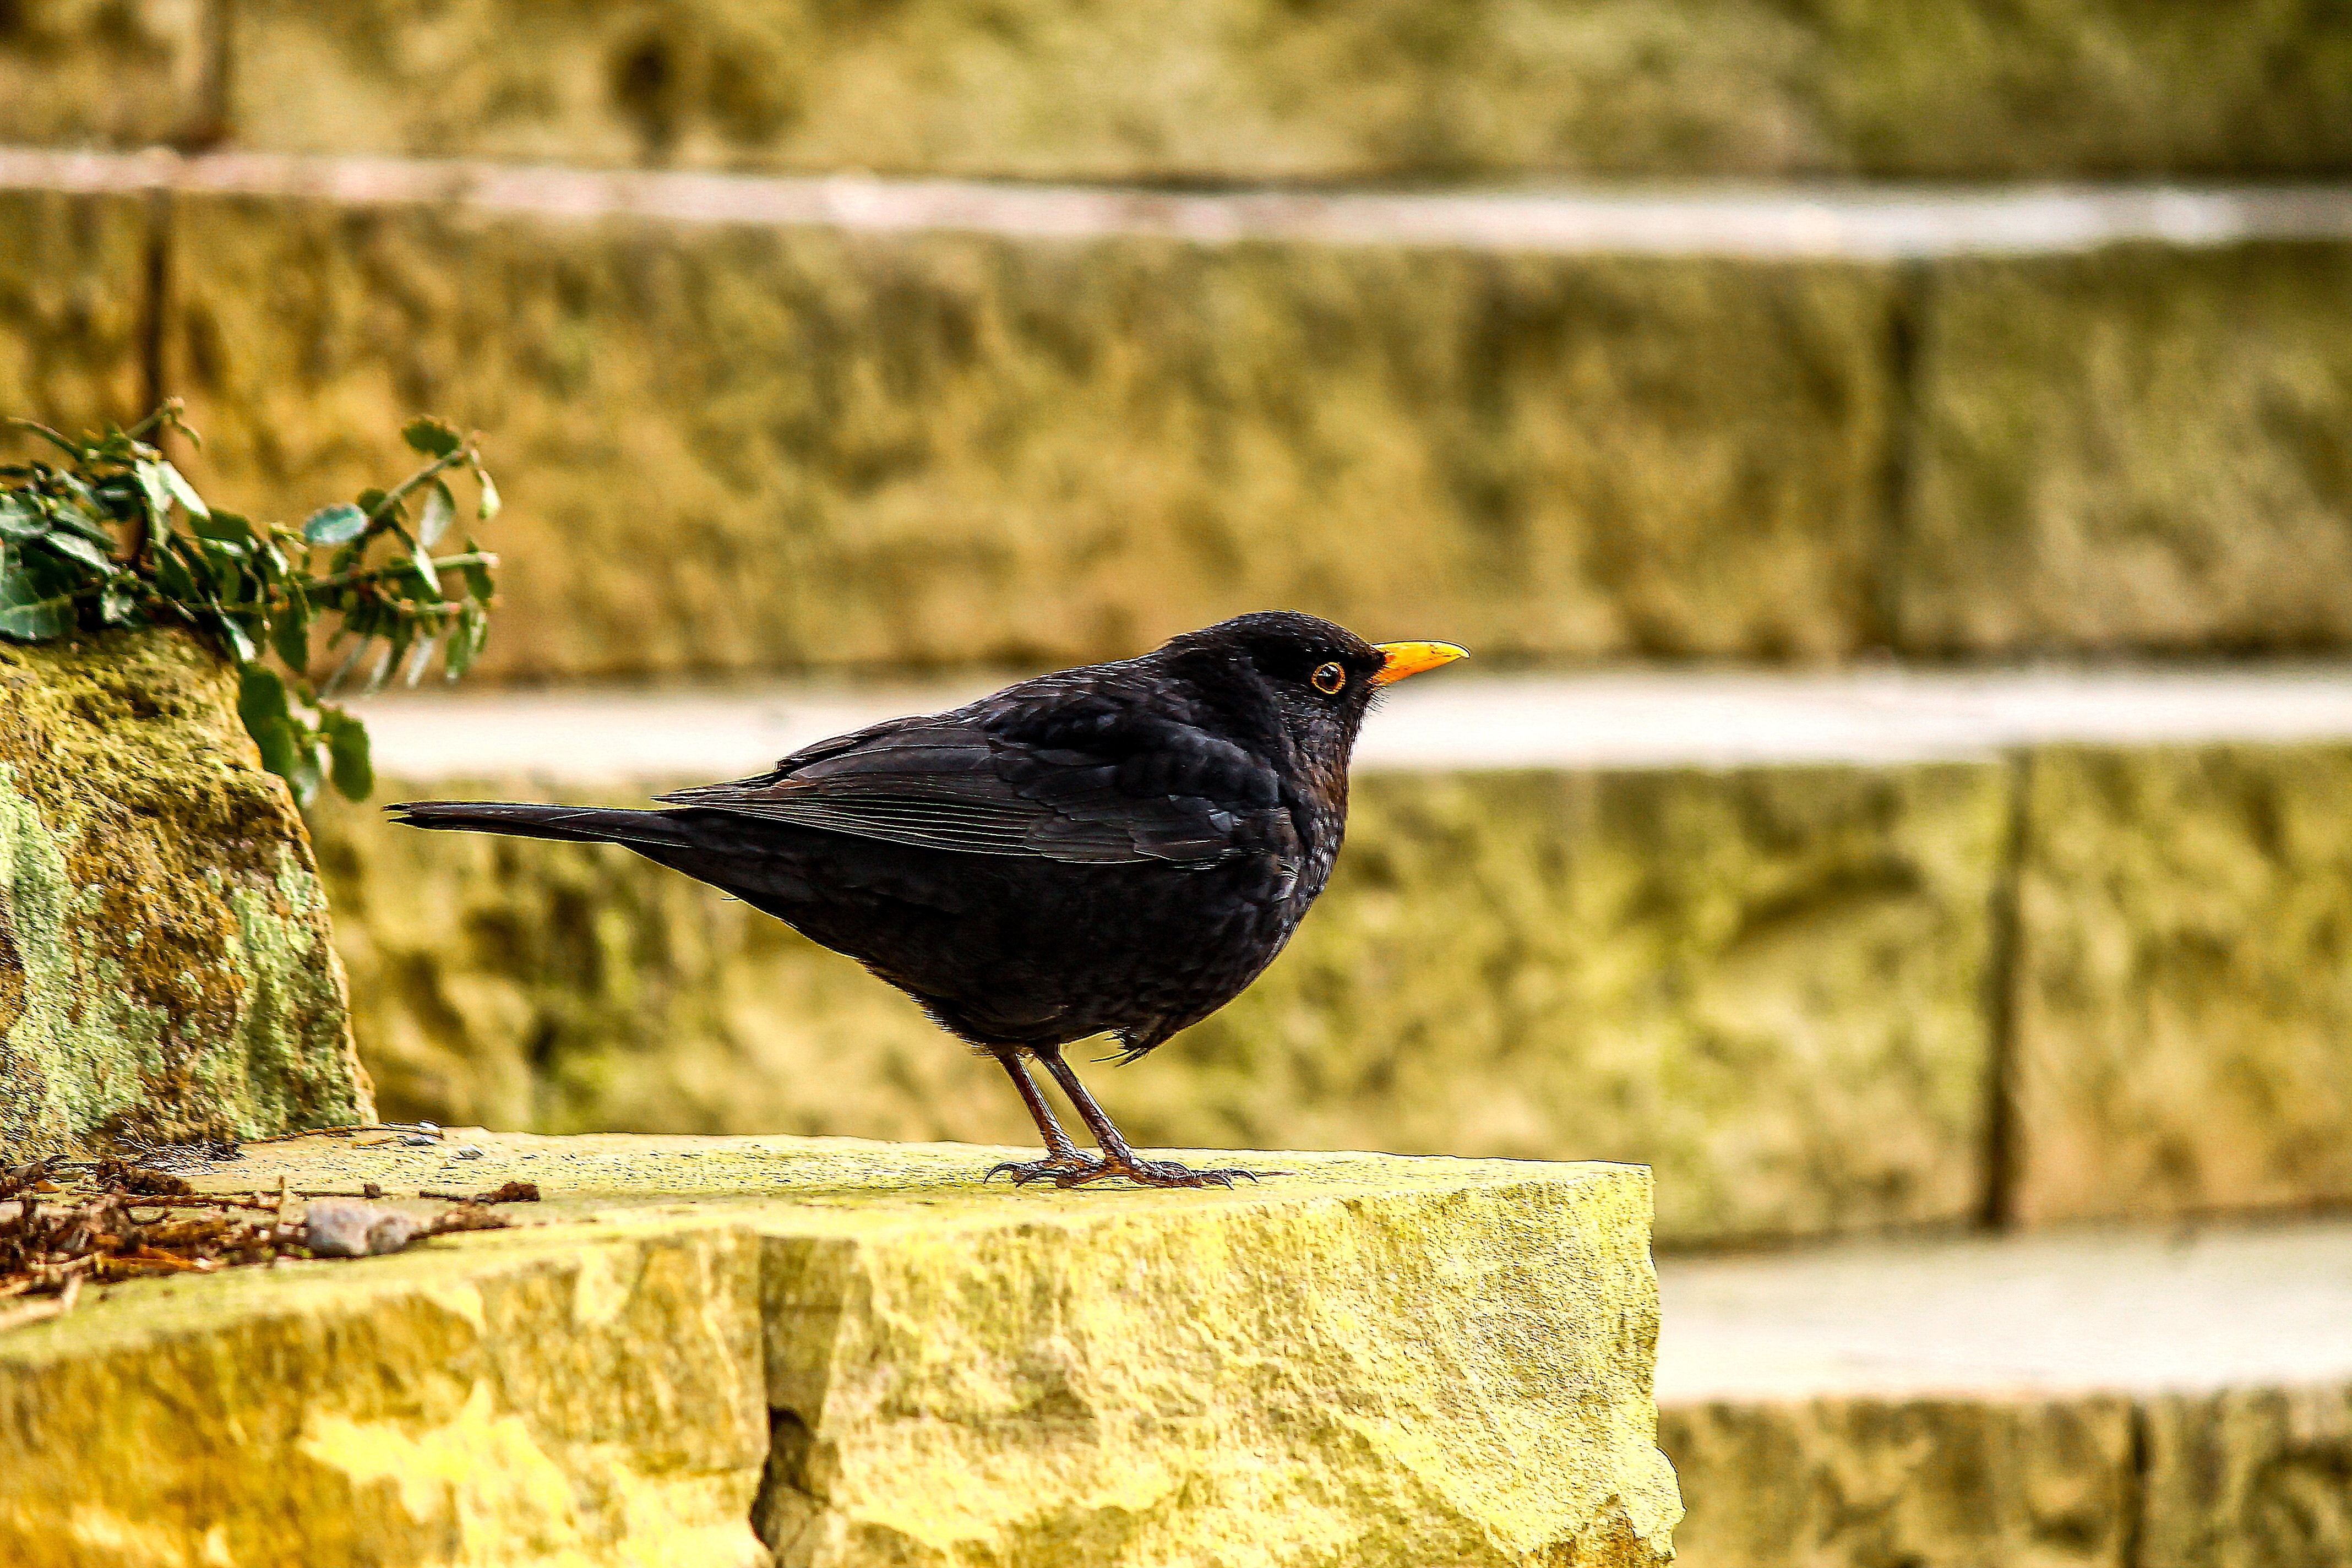
nature, bird, structure, animal, stone, wildlife, beak, black, feather, fauna, songbird, stairs, vertebrate, blackbird, perching bird, emberizidae, cinclidae